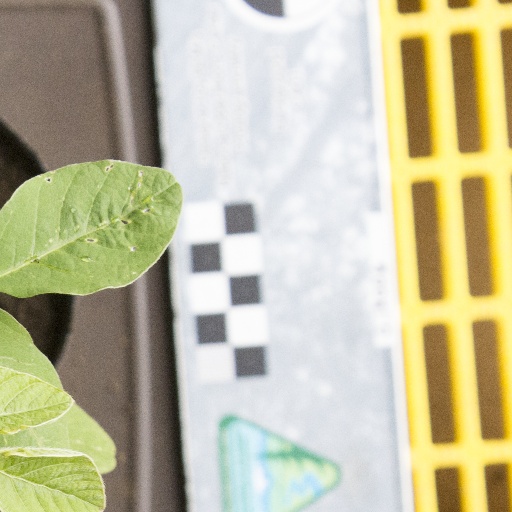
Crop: soybean